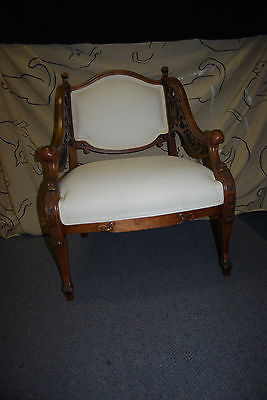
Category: chair